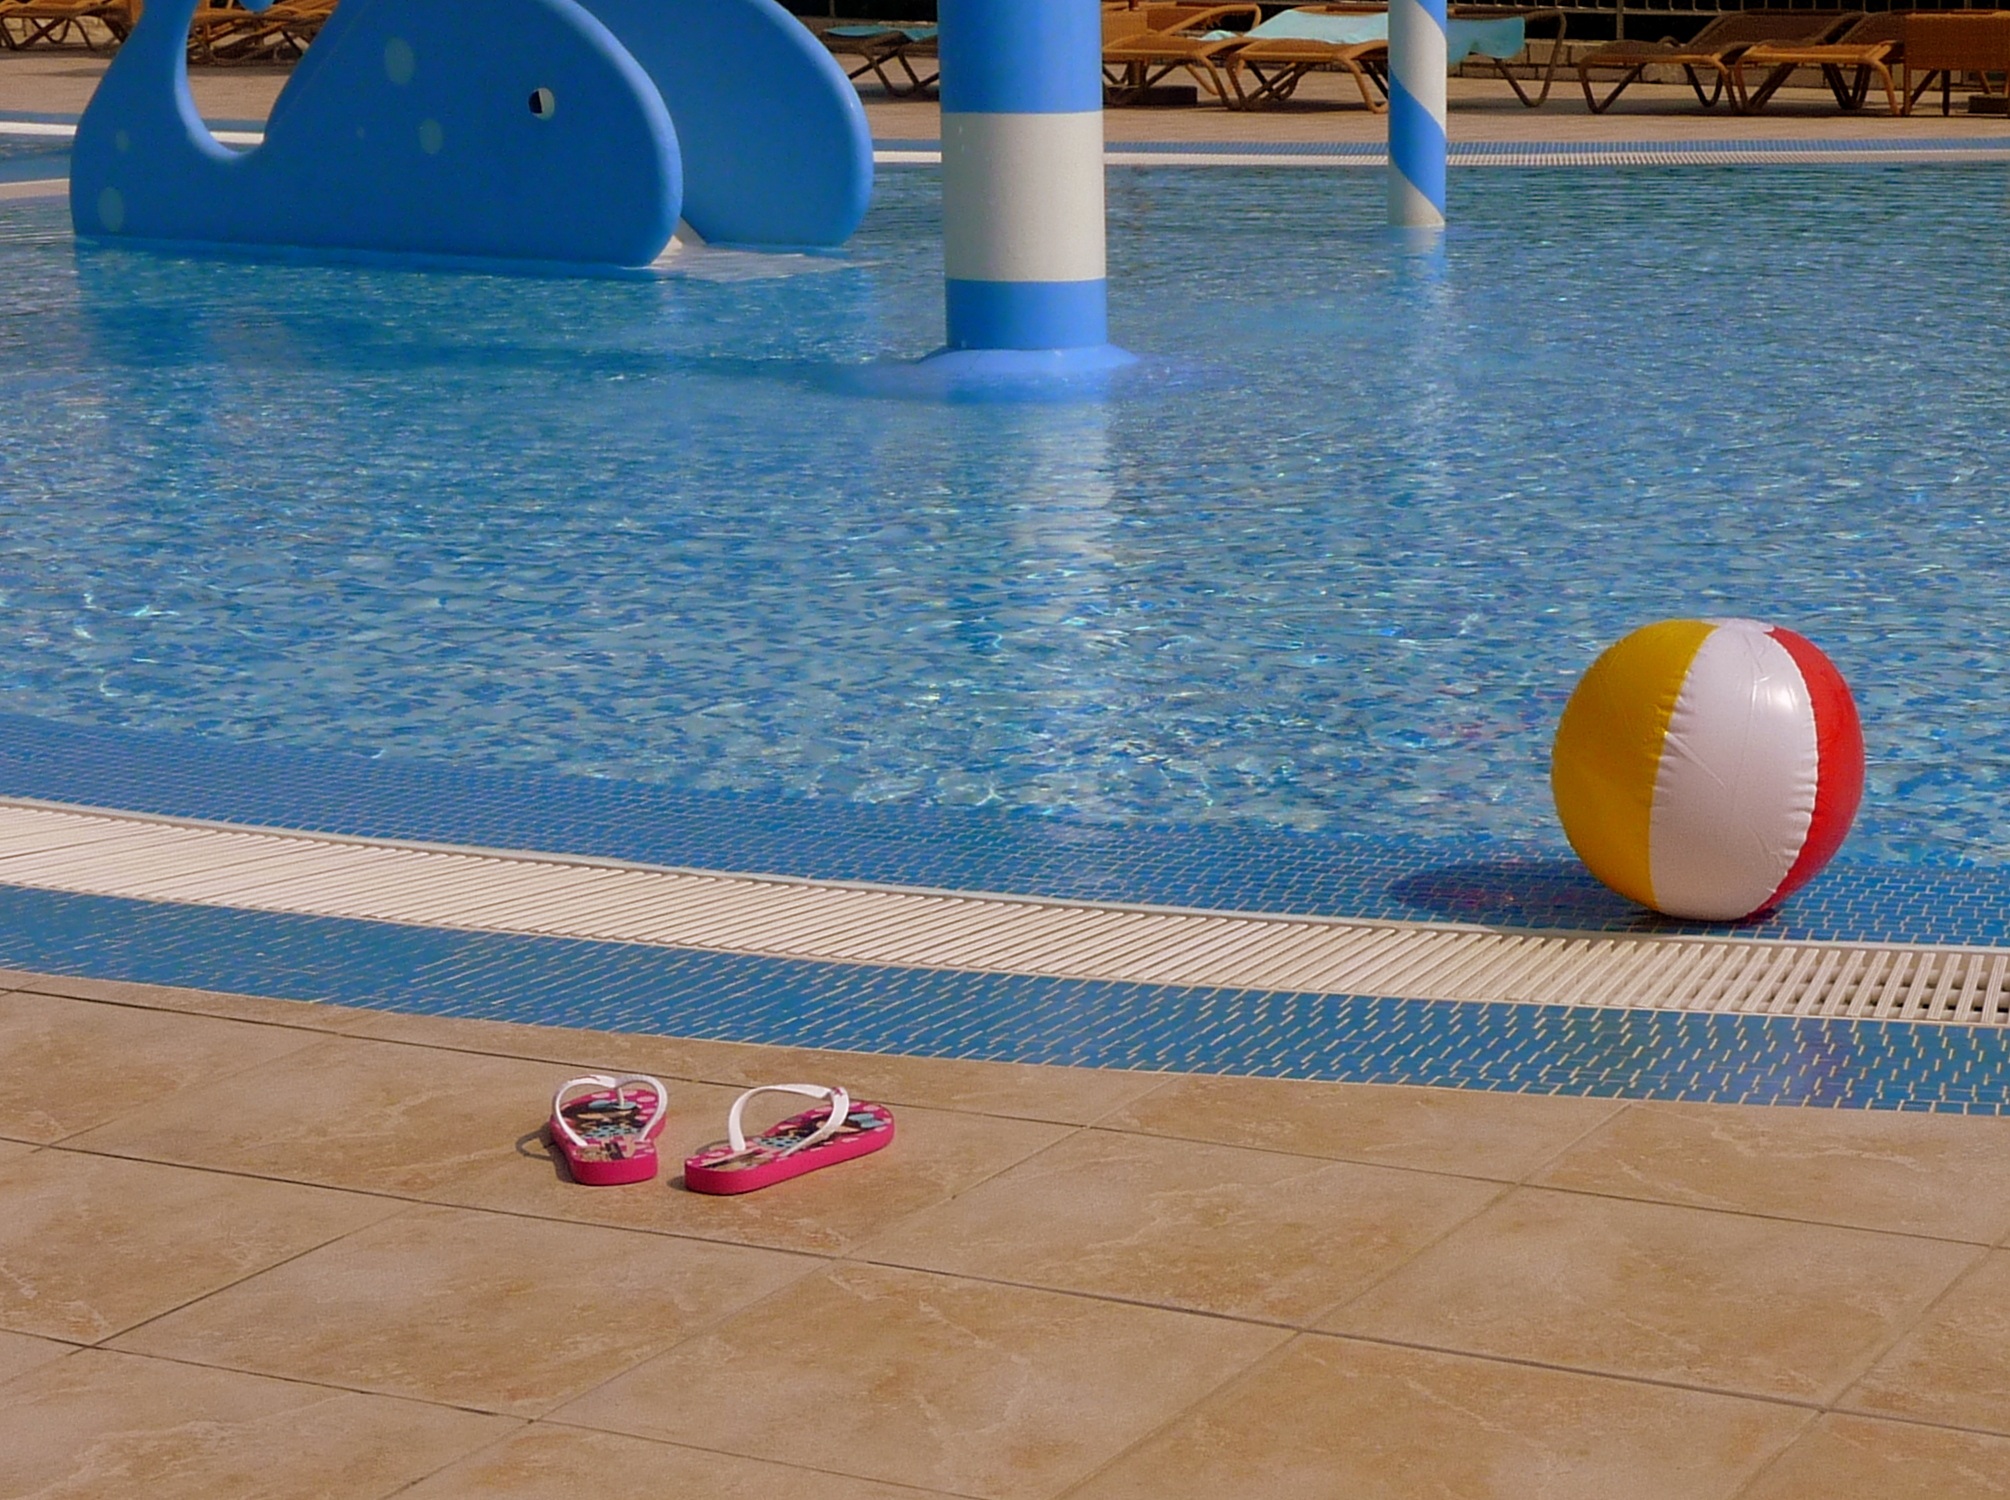
beach, play, kid, swimming pool, holiday, child, blue, leisure, ball